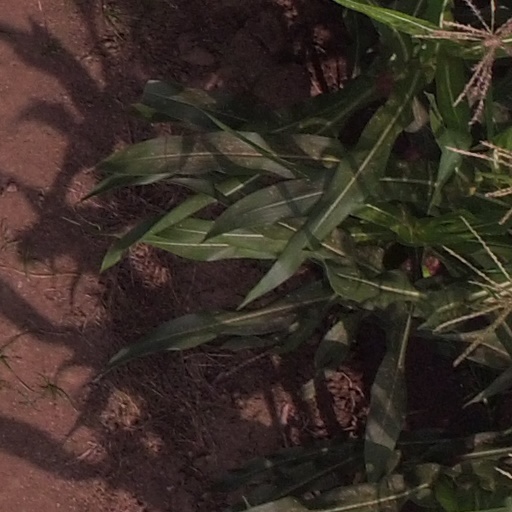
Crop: maize; corn